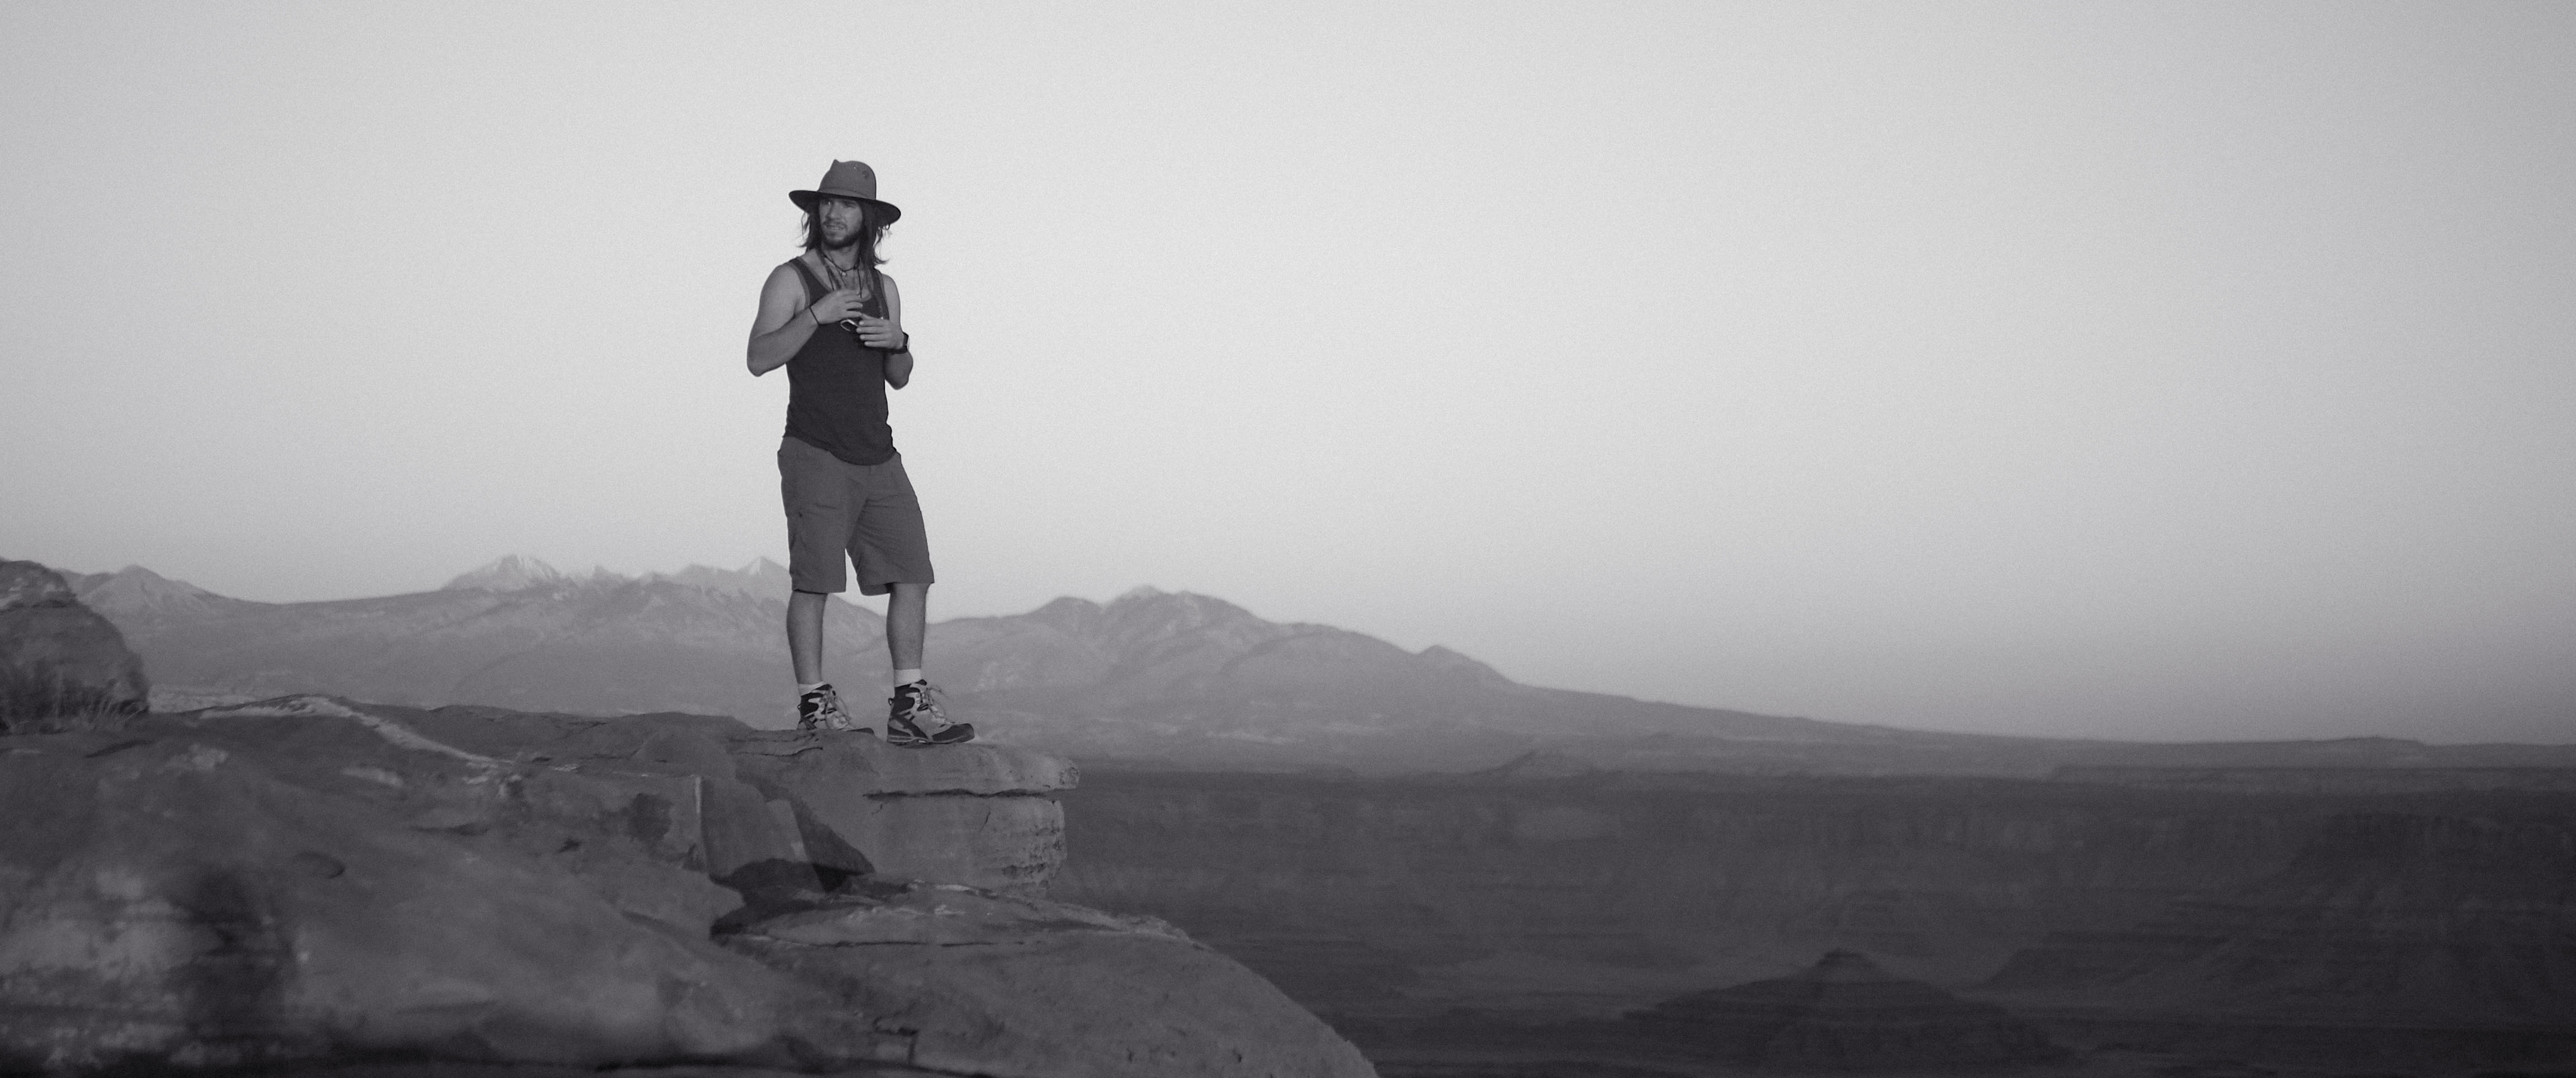
sea, rock, silhouette, mountain, black and white, fog, mist, white, photography, monument, statue, monochrome, terrain, photograph, image, monochrome photography, atmospheric phenomenon